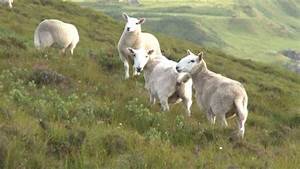
Label: sheep